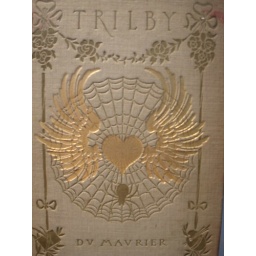
George Du Maurier, Harper &amp;amp; Brothers edition, with illustrations by the author. A library book sale discovery.